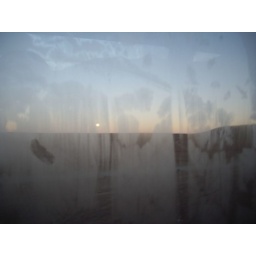
Ice on the windows of the tourbus with the moon in the sky at 6am as we headed to El Tatio Geysers